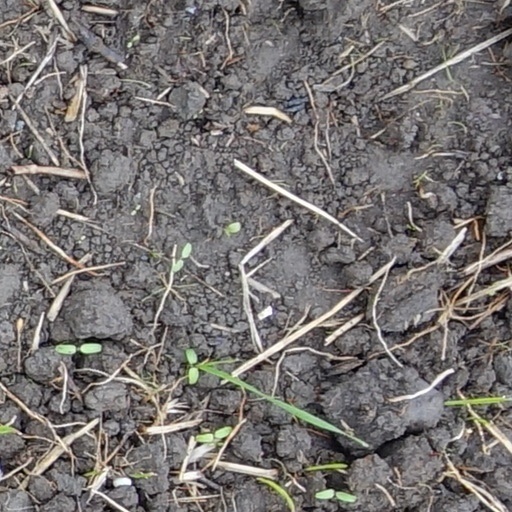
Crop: wheat